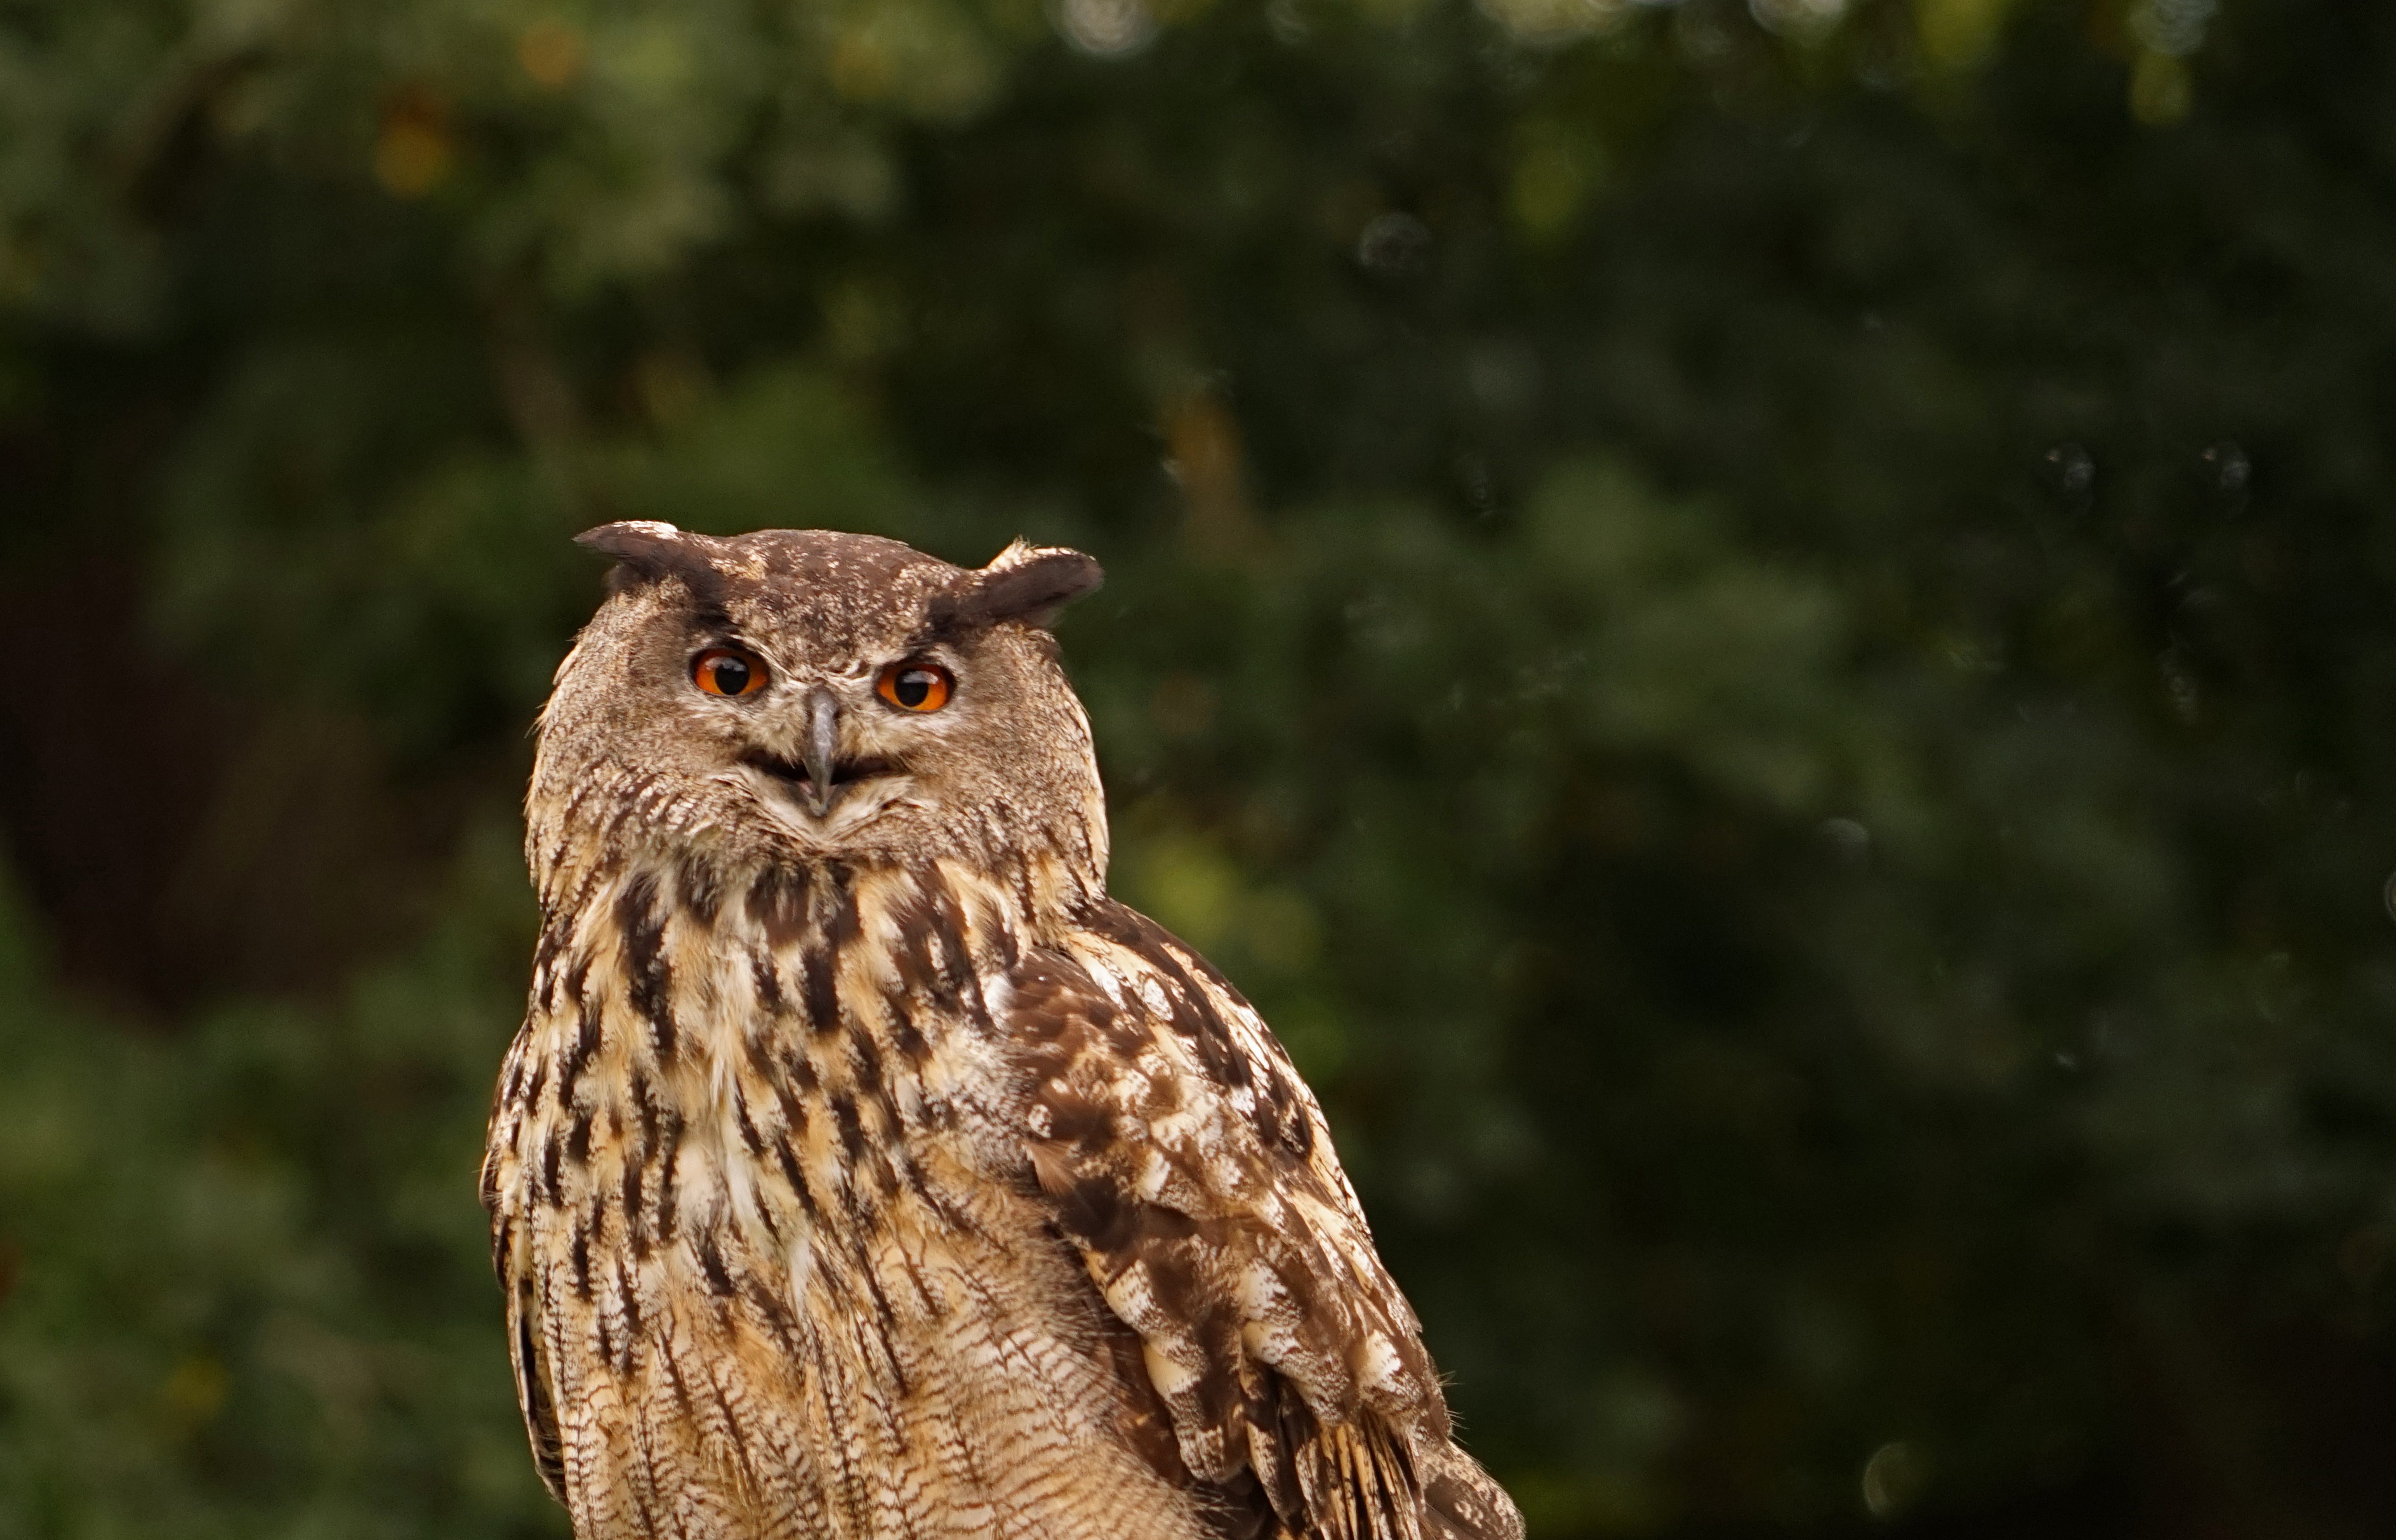
bird, wildlife, beak, owl, feather, fauna, raptor, bird of prey, vertebrate, eagle owl, lighted eyes